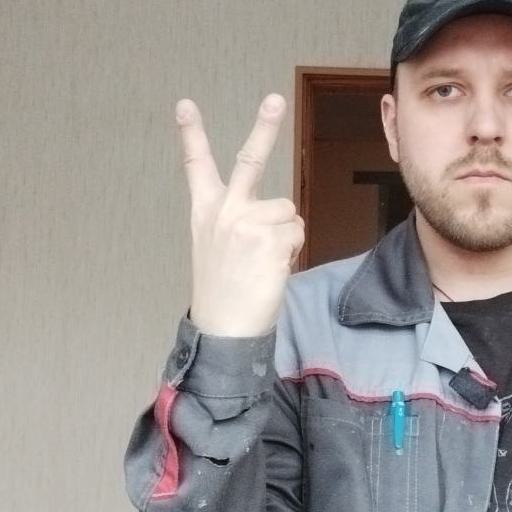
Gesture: peace_inverted